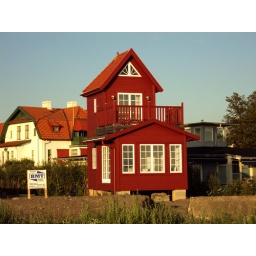
A little red house on the coast in Landskrona